North Union Shaker Site

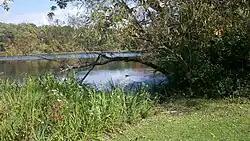
Horseshoe Lake at North Union Shaker Historic Site

North Union Shaker Site is a historic site in Shaker Heights, Ohio. The site was founded by Shakers in 1822 and was added to the National Register in 1974. The Shakers ran grist and grain mills from the lakes created when they dammed Doan Creek. The community ceased to exist in 1899. All of the buildings that had been part of the North Union Shaker community have been demolished, and 280 of the original 1,000 acres are Shaker Lakes parkland, which includes walking trails and a Shaker archaeological site, the Shaker Historical Museum and Library.